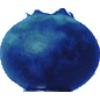
Label: Huckleberry 1